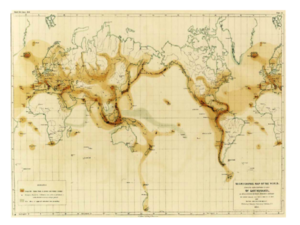
Carte de sismicité mondiale établie par le géologue Robert Mallet (Trans. BriXsh Assoc. for the Adv. Of Science, Londres, 1858)
La sismologie ou séismologie, est une discipline scientifique qui étudie les séismes et la propagation des ondes élastiques à l'intérieur de la Terre.